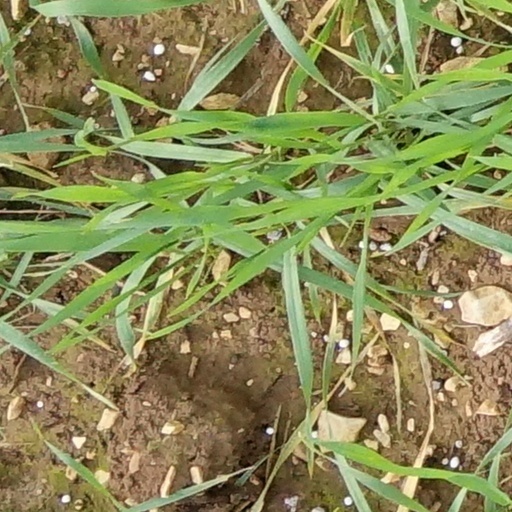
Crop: wheat